Chaos Rings

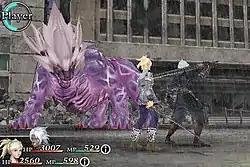
A battle in the original "Chaos Rings", showing the party, enemy, and standard HUD. These elements have been repeated throughout the series.

The gameplay of the "Chaos Rings" series has remained consistent throughout its lifetime: players navigate dungeon or open-area environments in 3D, navigating the game's chosen characters with touch screen controls. The series follows fairly traditional role-playing mechanics, with players progressing the story through quests, and accepting side quests for rewards of experience points and in-game currency. The first three games restrict the player party to two people, while "Chaos Rings III" uses a traditional three-person party with backup characters in reserve. In addition to attack, the player also has the ability to perform varied forms of magic using card-like objects known as "genes", to use items, or to simply defend against an enemy's attack. A special feature in combat is the 'break' feature. Attacks made by the couple will decrease the break gauge if it is red (and thus on the enemies' side), and will increase their own if the attack kills a foe. When the break gauge favors one side, their attacks are more powerful, and the foe's are likewise weakened.